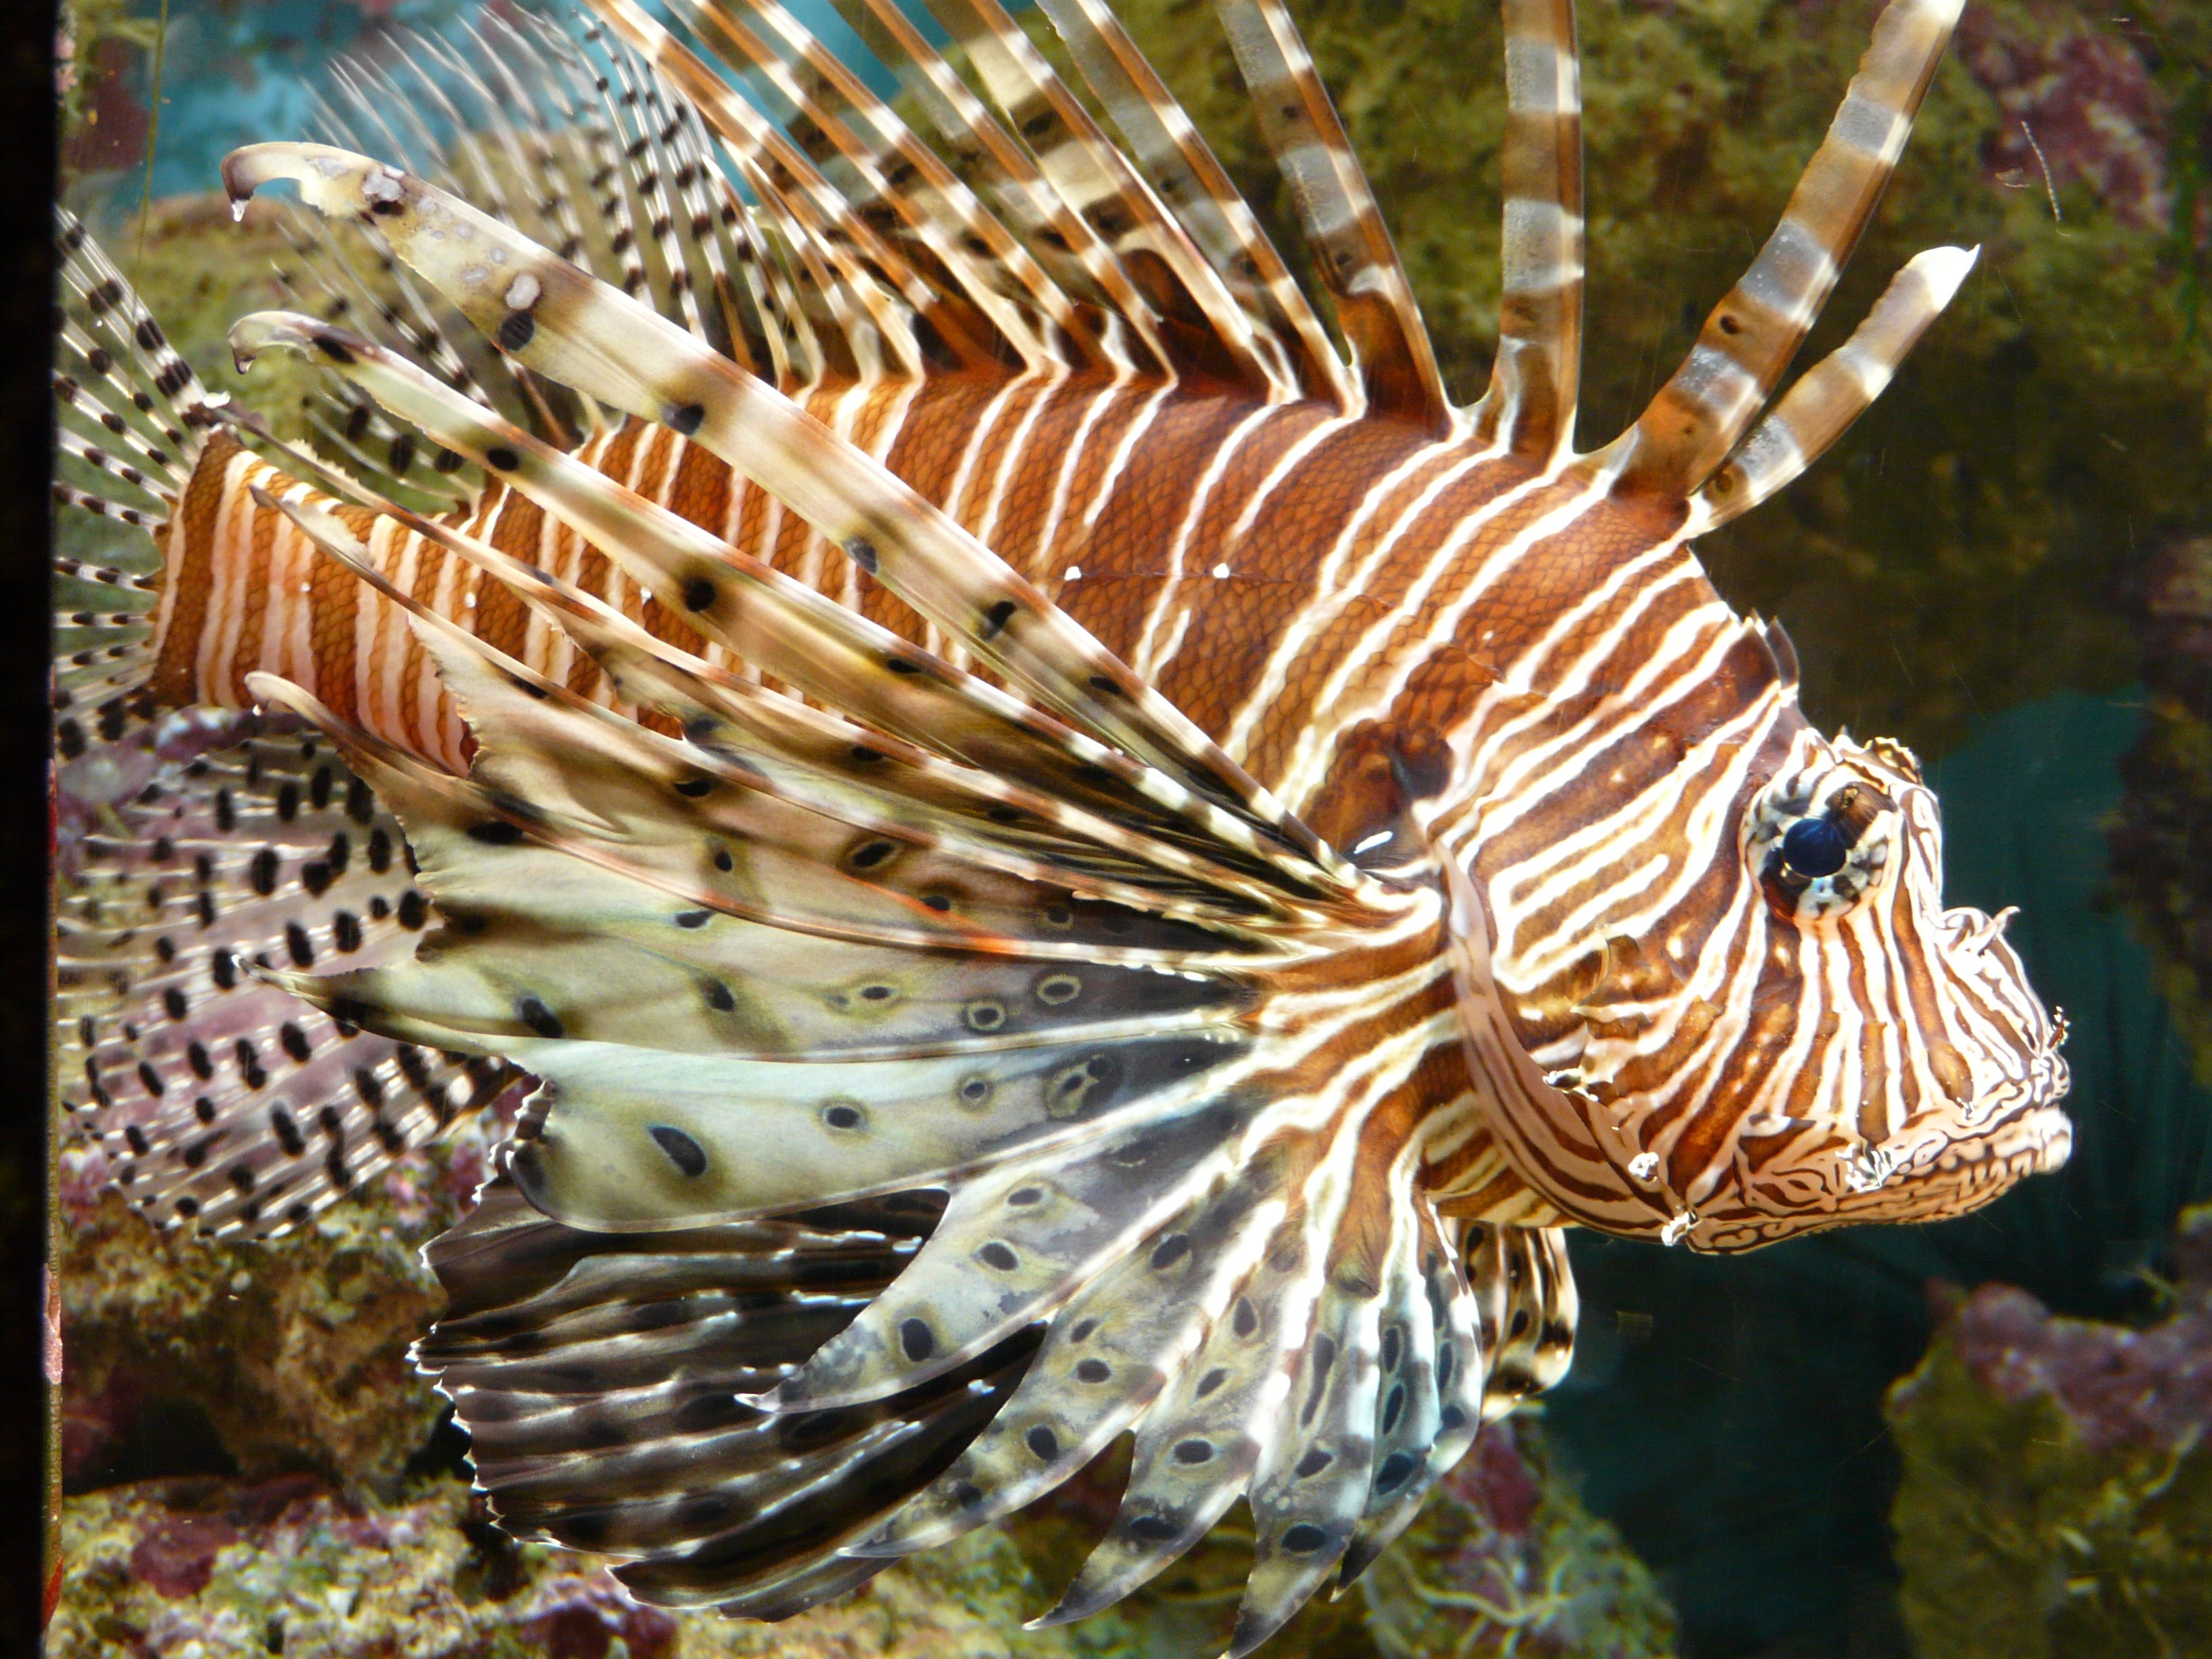
gift, color, biology, colorful, fish, toy, fauna, lionfish, striped, aquarium, toxic, beautiful, exotic, scorpionfish, dangerous, red fire fish, lion fish, breast fin spines, fan shaped brustflossen, exceptional, marine biology, pteroinae, pteroini, pacific rotfeuerfisch, show aquarium, pterois volitans